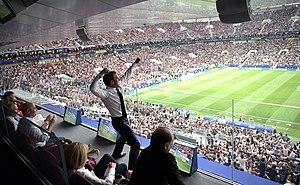
Emmanuel Macron célèbre avec euphorie le premier but de la France contre la Croatie en finale de la Coupe du monde 2018 en Russie. Hrvatski: Emmanuel Macron euforijom vikne pobjedu Francuske protiv Hrvatske u Svjetskom kupu Rusija 2018. godine Русский: Эммануэль Макрон кричит в эйфории от гола Франции против Хорватии на чемпионате мира Россия 2018
La finale de la Coupe du monde de football 2018 est le match de football concluant la 21ᵉ Coupe du monde, organisée en Russie. Elle a eu lieu le 15 juillet 2018 au stade Loujniki de Moscou, à 18 h heure locale.
Emmanuel Macron [emanɥɛl makʁɔ̃], né le 21 décembre 1977 à Amiens, est un haut fonctionnaire, banquier d'affaires et homme d'État français. Il est président de la République française depuis le 14 mai 2017.